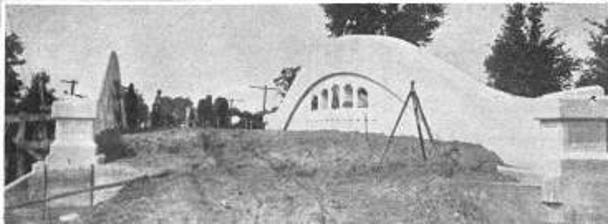
Building: Lincoln Road–Pine River Bridge
Country: United States of America
Year built: 1922
United States historic place Lincoln Road–Pine River Bridge U.S. National Register of Historic Places Bridge undergoing testing after construction Show map of Michigan Show map of the United States Nearest city Seville, Michigan Coordinates 43°22′45″N 84°49′59″W / 43.37917°N 84.83306°W / 43.37917; -84.83306 Area less than one acre Built 1922 ( 1922 ) Built by Walter Willets Architect Michigan State Highway Dept. Architectural style Arched through girder bridge MPS Highway Bridges of Michigan MPS NRHP reference No. 99001516 Added to NRHP December 9, 1999 The Lincoln Road–Pine River Bridge , also known as the Riverdale Bridge , was a bridge located on Lincoln Road over the Pine River near Seville, Michigan . The architect behind the Lincoln Road–Pine River Bridge was the Michigan State Highway Department and its builder was Walter Willets. The bridge is notable for being a large early example of an arched through girder bridge in Michigan , and for sitting on substantially skewed abutments. It was listed on the National Register of Historic Places in 1999. History The Michigan State Highway Department first designed an arched through girder bridge in 1921, and built the first of them over the River Raisin at Tecumseh . Later versions of the design followed; among the earliest was this bridge over the Pine River.  The bridge was constructed for the M-46 trunkline and designated number 291402. In October 1921 the state contracted Walter Willets to construct the bridge.  The bridge was completed the following year at a total cost of $18,186.15. The bridge eventually suffered from severe spalling , and in 2009 it was demolished and replaced. Description The 1922 Lincoln Road–Pine River Bridge had a single main span stretching 90 feet (27 m). The bridge was 26 feet (7.9 m) wide with a roadway width of 20 feet (6.1 m).  It was constructed using two arched concrete through girders which sat on brackets projecting from concrete abutments.  Twelve concrete floor beams ran between the girders to support the roadway.  The sides of the bridge featured recessed panels and five arched cutouts. The bridge served in essentially unaltered condition until it was demolished. References